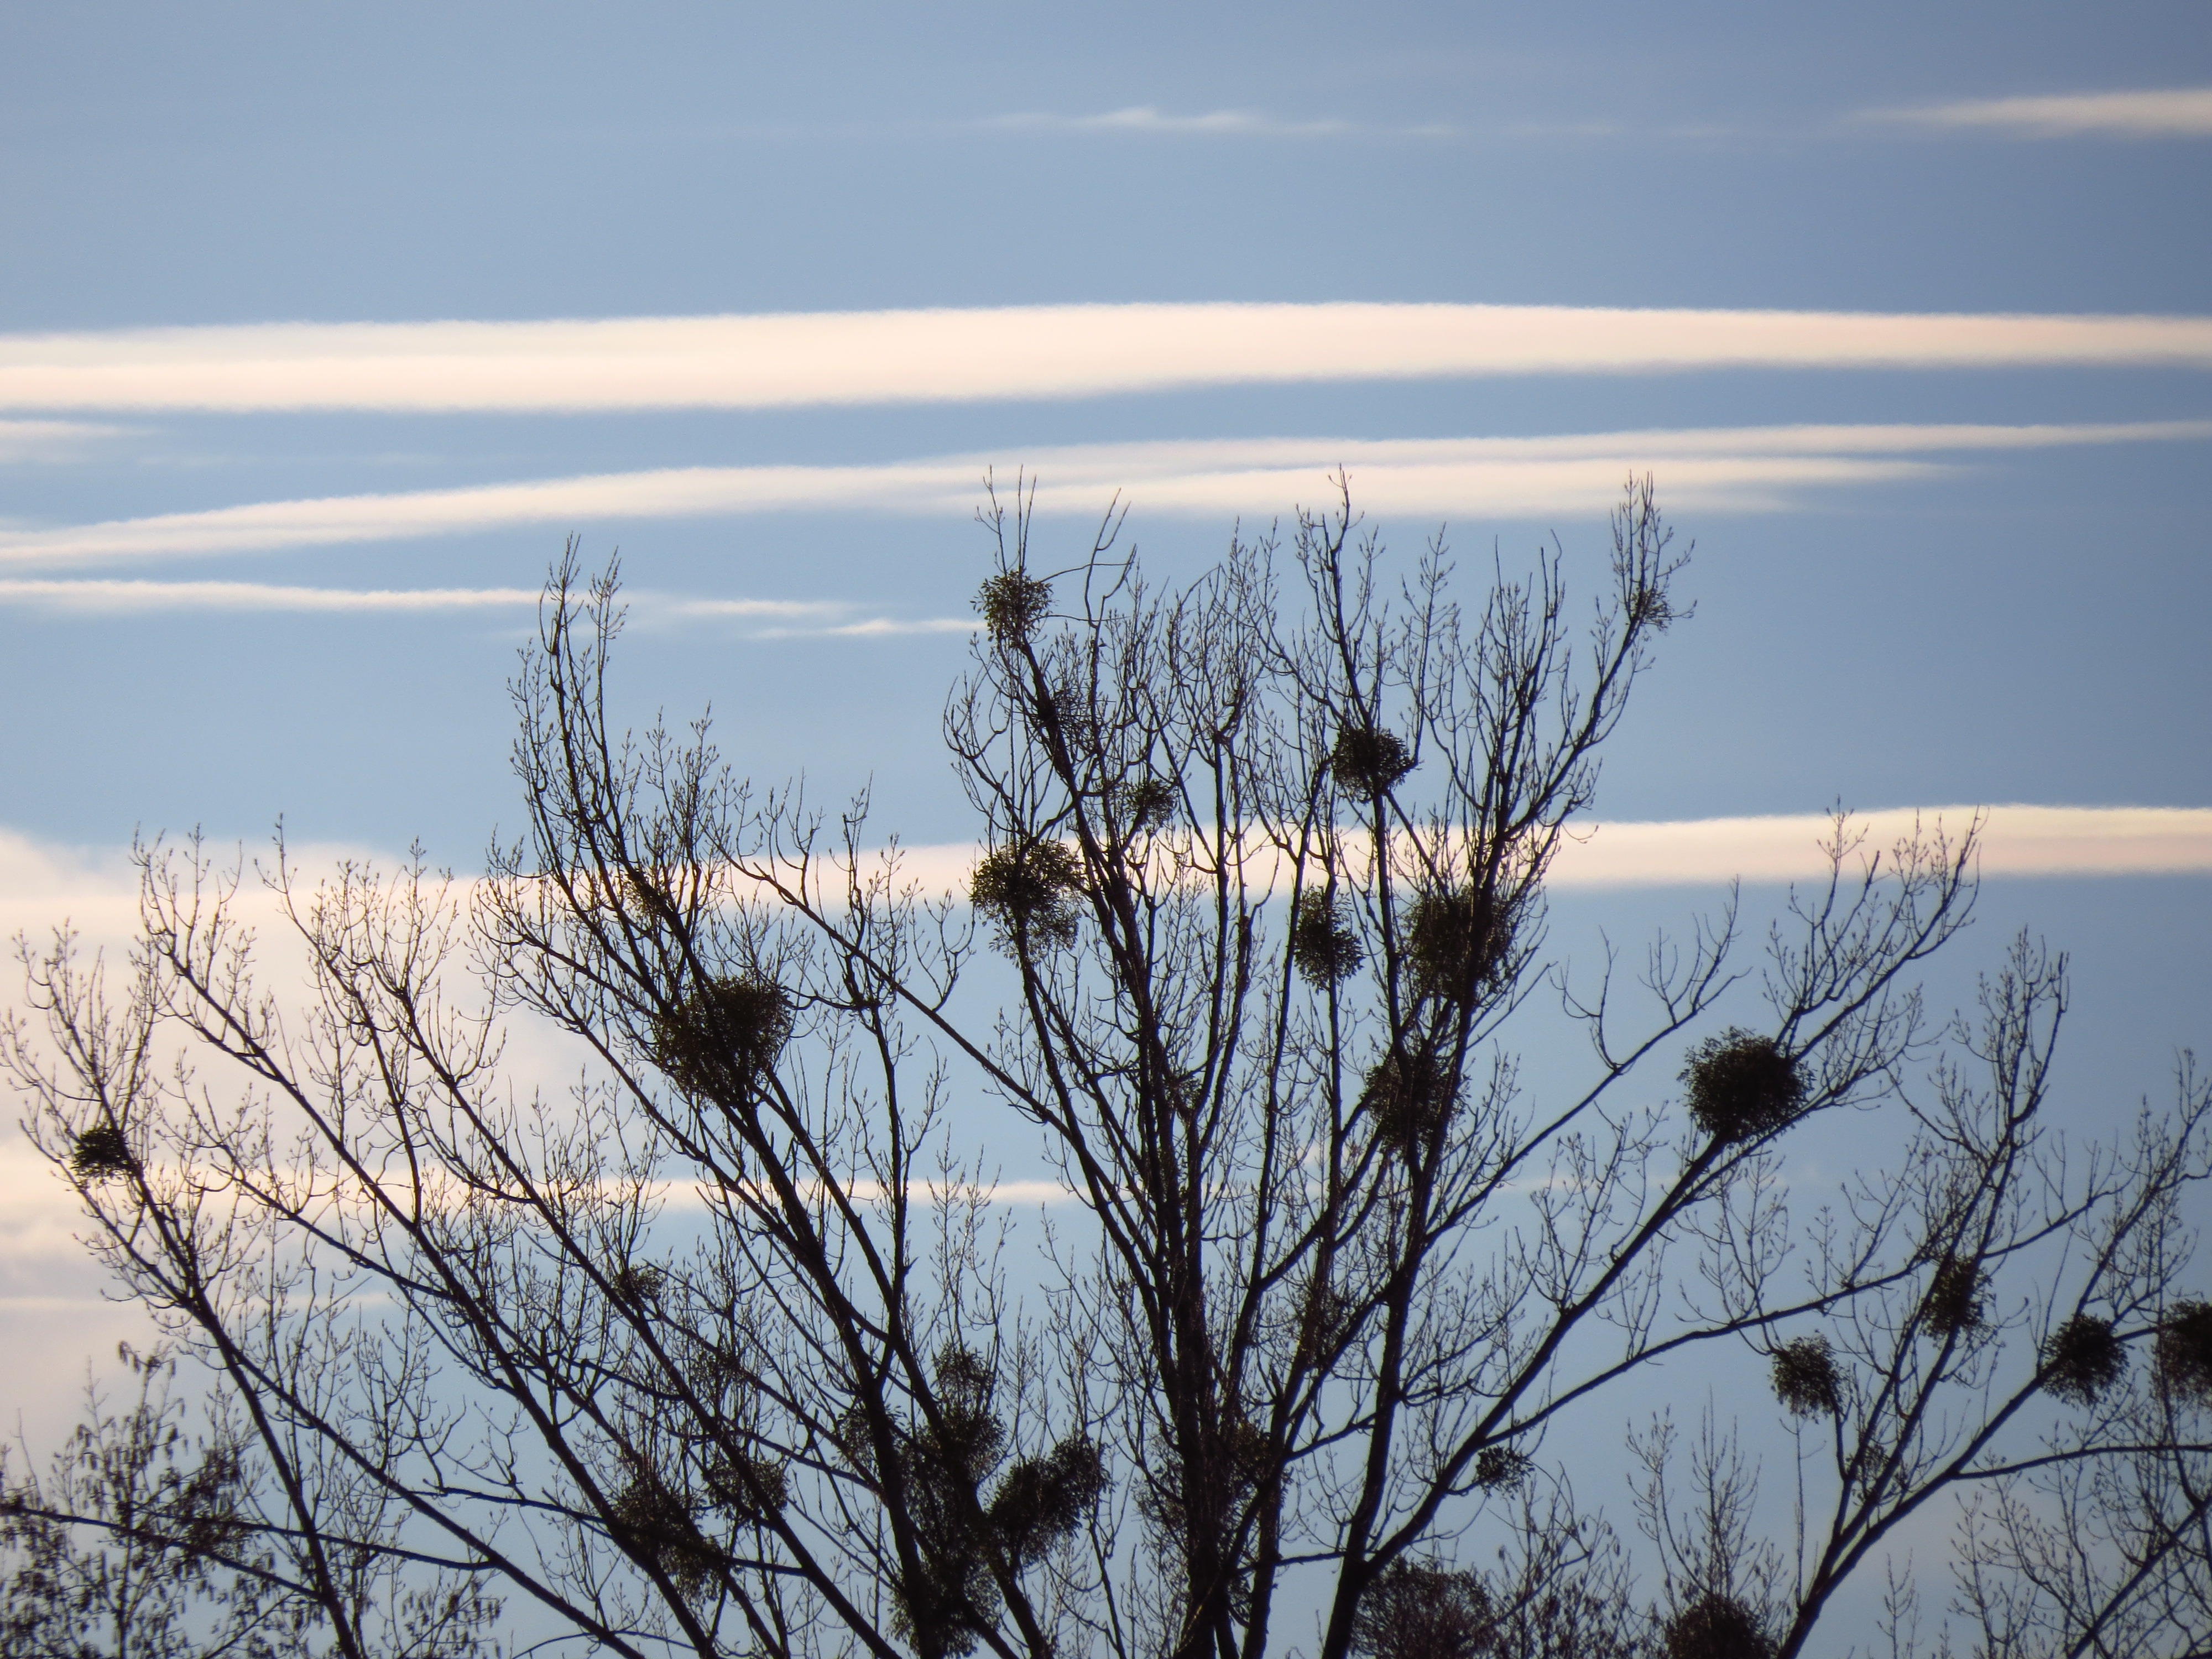
tree, nature, branch, silhouette, mountain, snow, winter, cloud, plant, sky, warm, sunlight, morning, lake, frost, dawn, clear, ice, reflection, weather, blue, parasite, black, season, crown, aesthetic, sunny, clouds, branches, cirrus, beautiful, hell, poplar, viscum, mistletoe, freezing, federwolke, white poplar, atmospheric phenomenon, woody plant, sandalwood crop